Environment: real
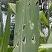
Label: fall_armyworm